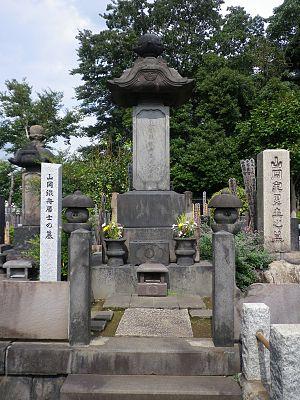
Yamaoka Tesshū, aussi connu sous les noms de Ono Tetsutarō ou Yamaoka Tetsutarōne, né le 10 juin 1836 à Edo au Japon et décédé d'un cancer de l'estomac à l'âge de 52 ans le 19 juillet 1888, est un samouraï japonais qui joua un rôle important durant la restauration de Meiji et fonda l'école d'escrime Ittō Shōden Mutō-ryū.